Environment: lab
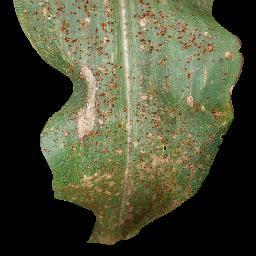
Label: common_rust